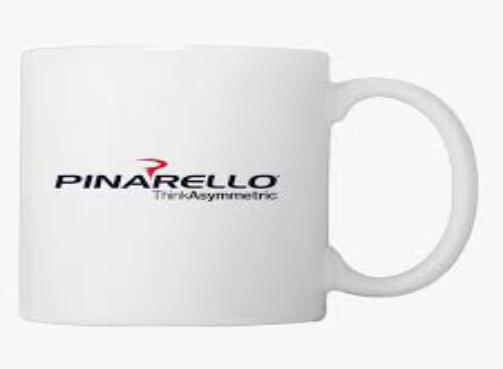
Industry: Transportation